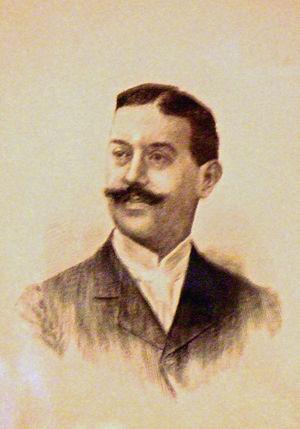
Portrait du bibliophile R. Descamps-Scrive (1853-1925)
René Descamps-Scrive est un collectionneur et bibliophile français.